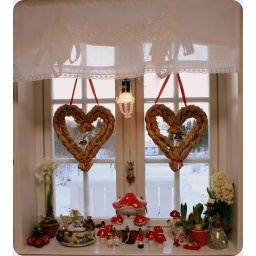
My kitchen window in December is filled with adventure Advent-like atmosphere.